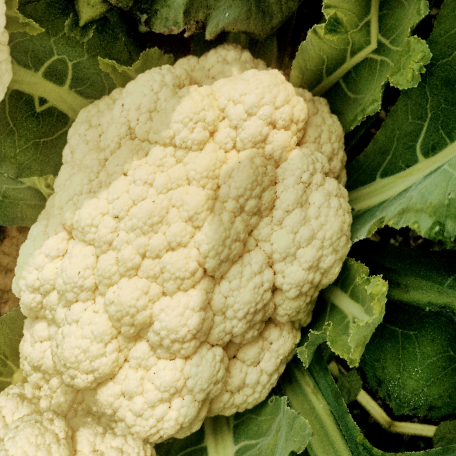
Label: Disease Free